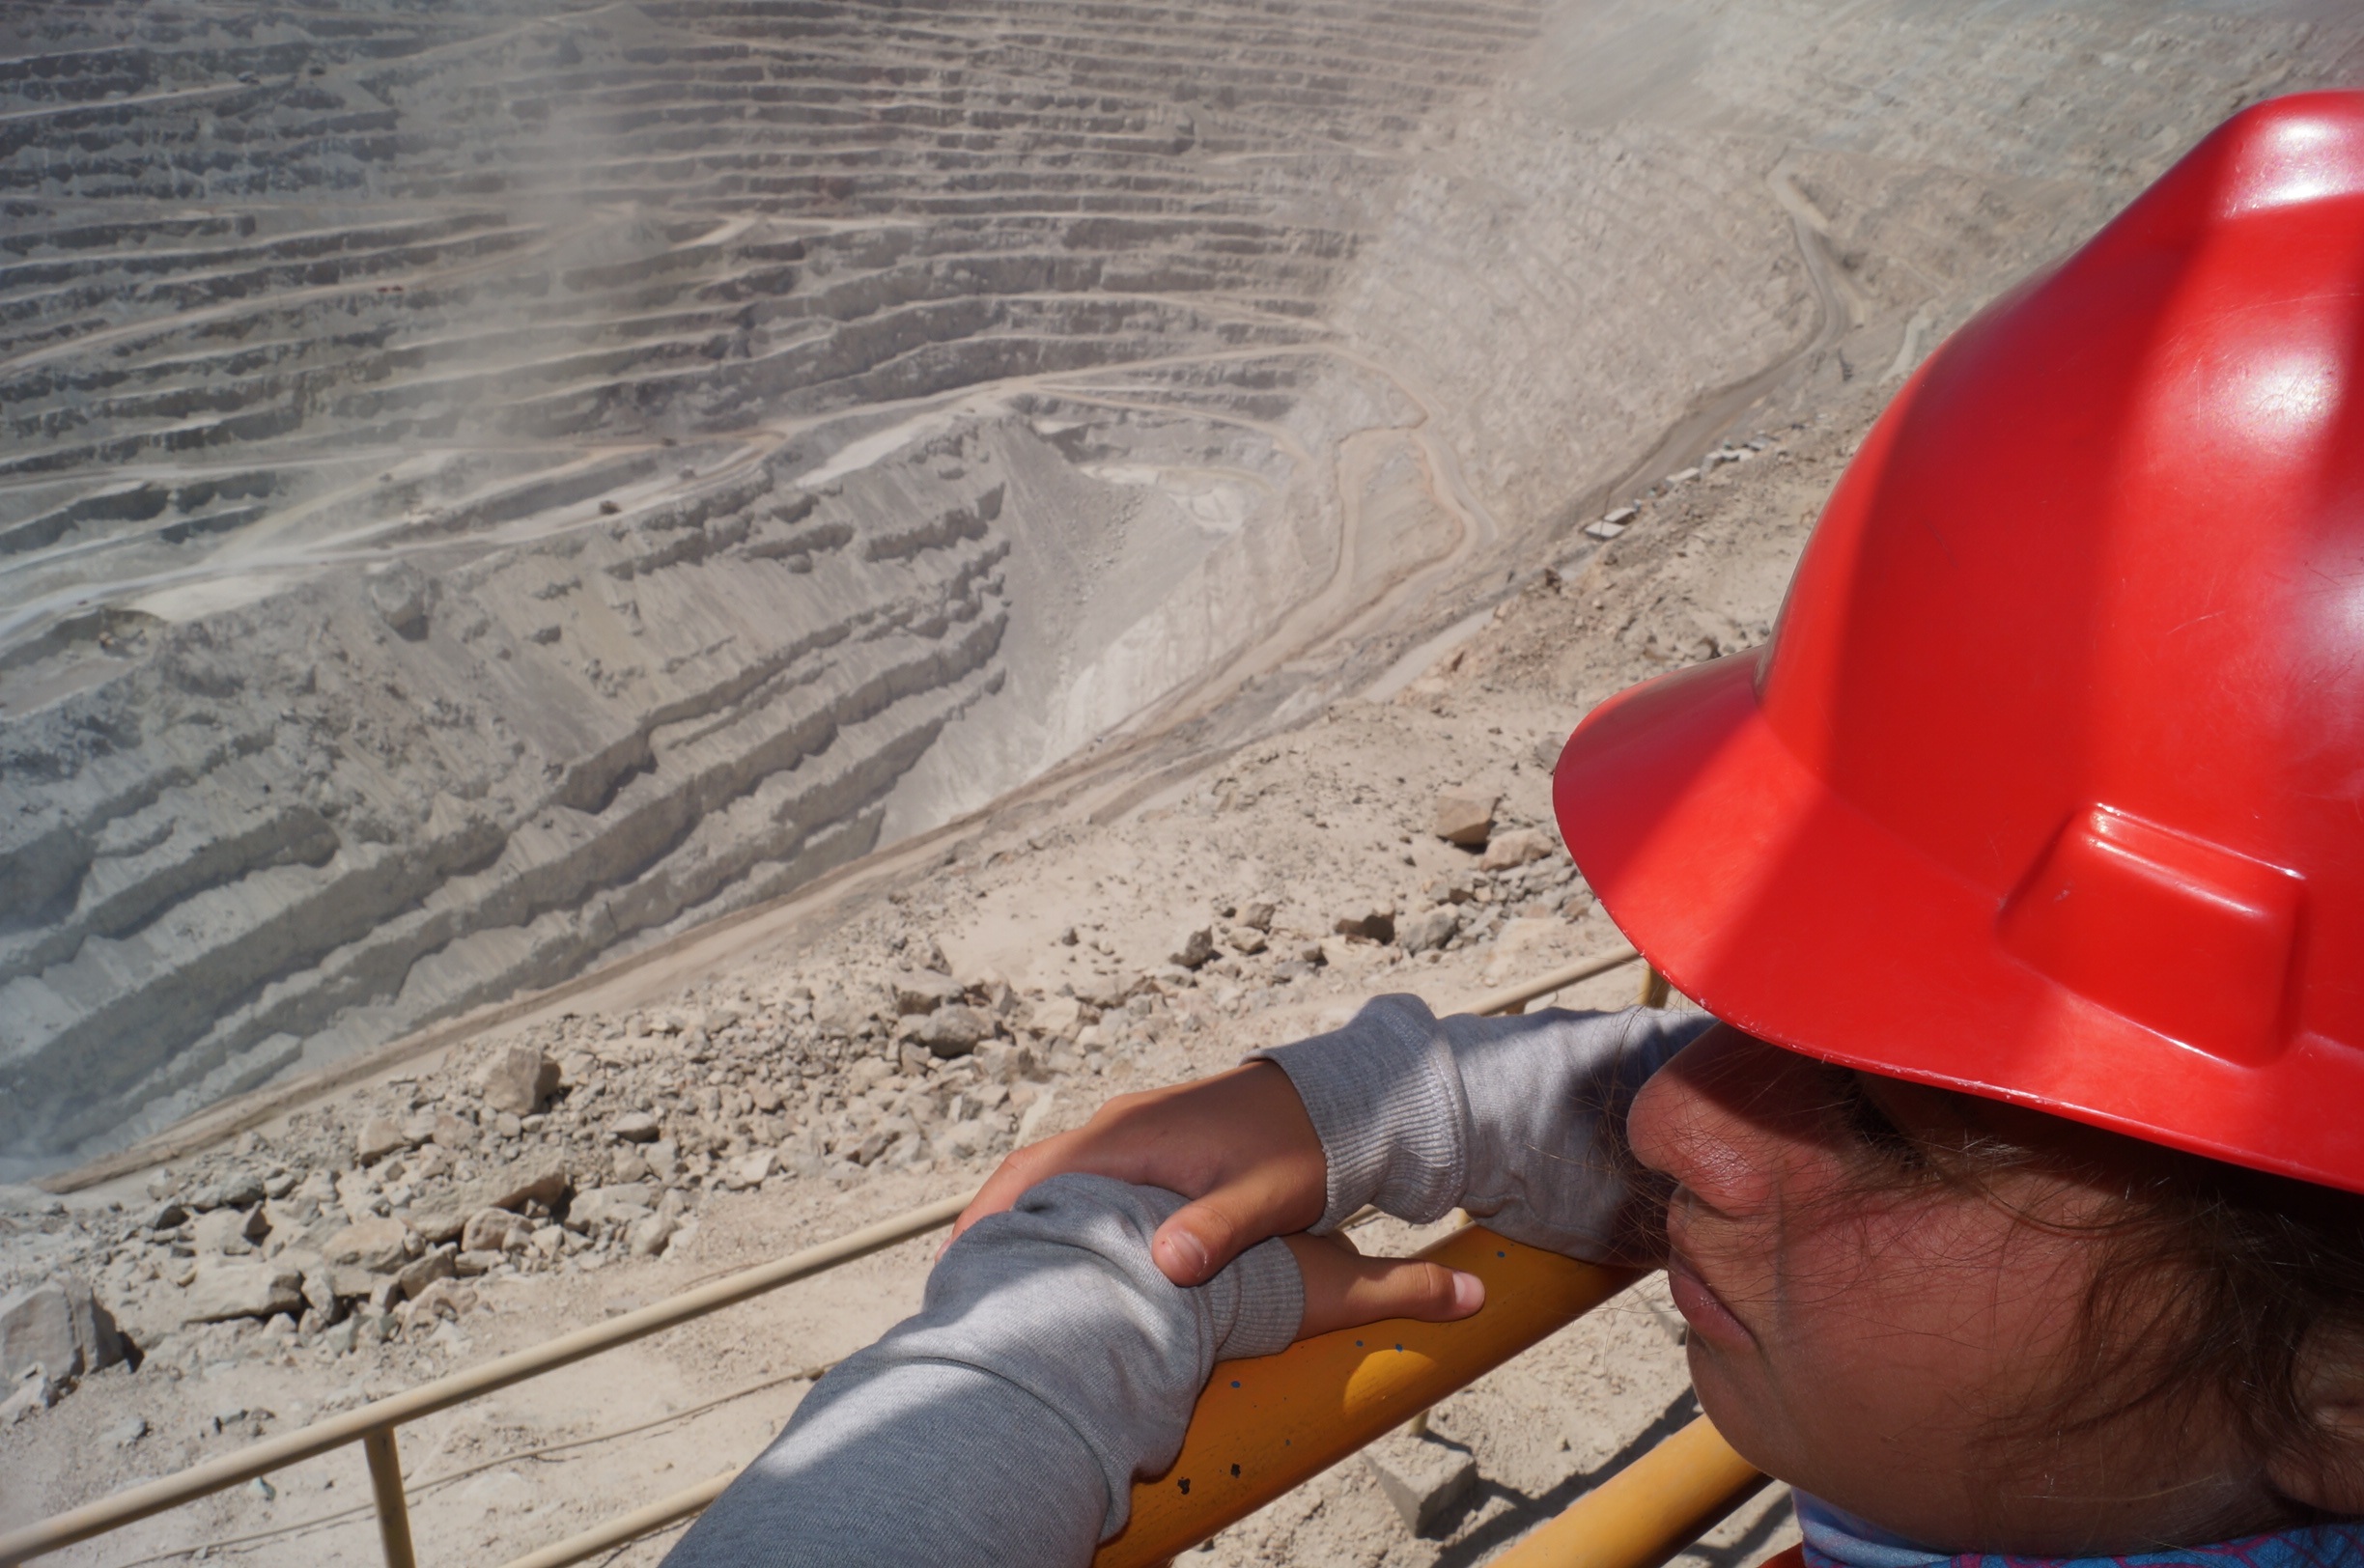
water, sand, girl, vacation, geology, helmet, mining, construction worker